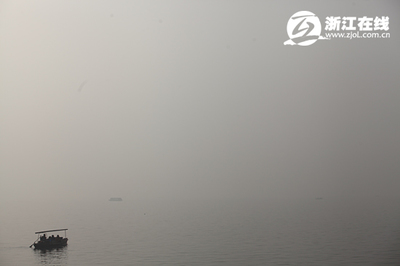
Weather: foggy or hazy